Golubac Fortress

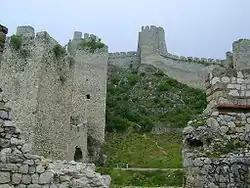
Forward compound

The upper compound (A) is the oldest part of the fortress. It includes the citadel (tower 1) and the Serbian Orthodox chapel (tower 4). Although it remains uncertain, the chapel has led many to believe that this section was built by a Serbian noble.